Starter (engine)

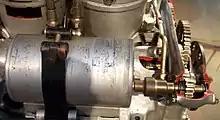
A 1920s era electric self-starter for an airship engine

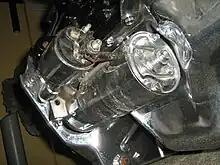
Typical electric starter installed underneath and toward the rear of an automobile engine

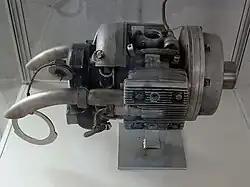
The Norbert Riedel-designed, "APU-style" two-stroke starter motor for a Jumo 004 turbojet engine

Before the advent of the starter motor, engines were started by various methods including wind-up springs, gunpowder cylinders, and human-powered techniques such as a removable crank handle which engaged the front of the crankshaft, pulling on an airplane propeller, or pulling a cord that was wound around an open-face pulley.